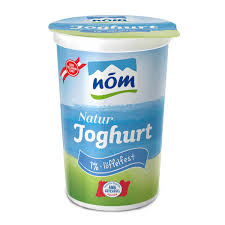
Waste category: plastic